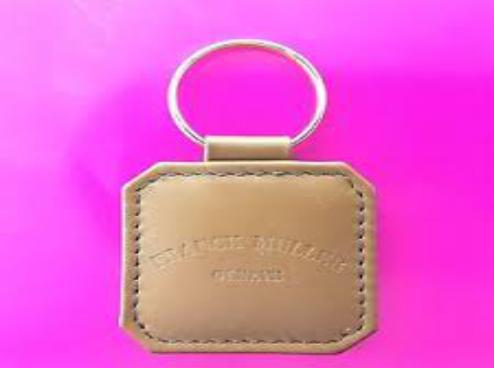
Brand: franck muller
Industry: Electronic